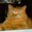
Label: cat